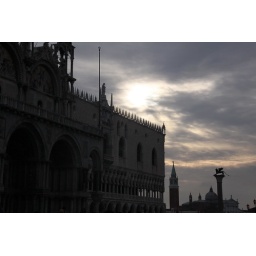
The Doge's Palace and the San Giorgio Maggiore church silhouetted against a morning sky in Venice.